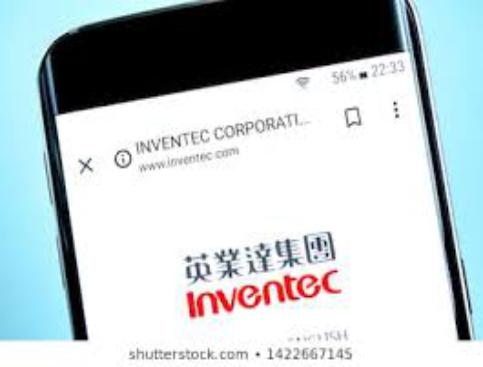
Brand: Inventec
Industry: Electronic